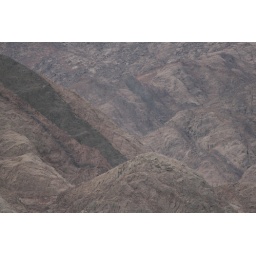
Mountains by the coast road